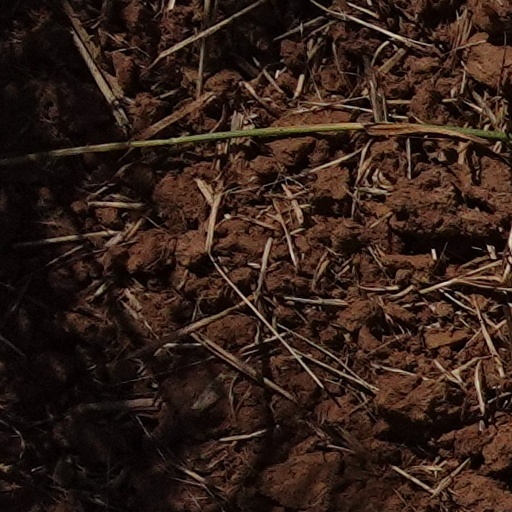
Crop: wheat